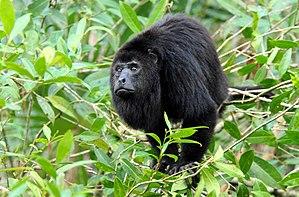
Le Hurleur du Guatemala est une espèce qui fait partie des singes du Nouveau Monde d'Amérique centrale. Dans certains pays, on le surnomme le Babouin, Saraguate et Batz.